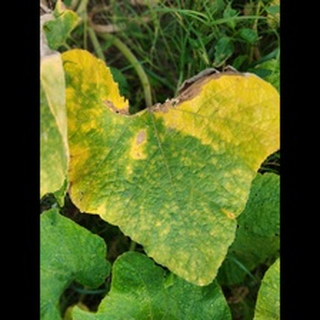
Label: pumpkin_mosaic_disease